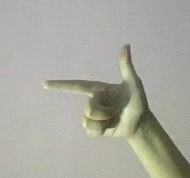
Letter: yaa